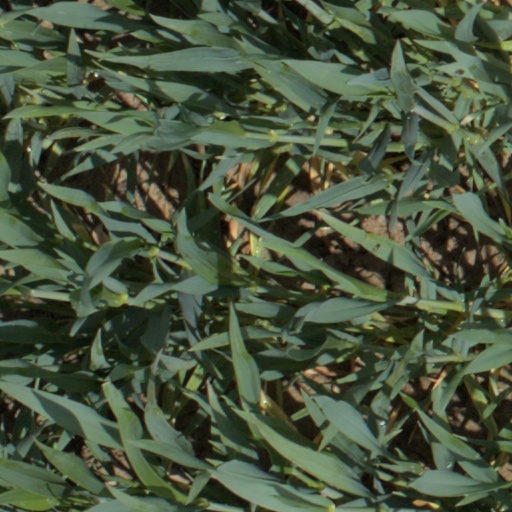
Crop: wheat